HMS Tyne (1878)

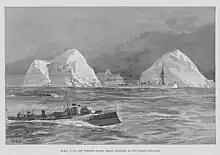
HMS "Tyne" and Torpedo-Boats among Icebergs in the North Atlantic. Illustrated London News 1890

In October 1886, she ran aground at Sheerness, Kent. She was refloated and found to be undamaged. In May 1902 she was at Malta, on her way to the China station with a new crew for e. In early January 1903 she was back in the Mediterranean, and took part in a three-weeks cruise with other ships of the station in the Greek islands around Corfu.